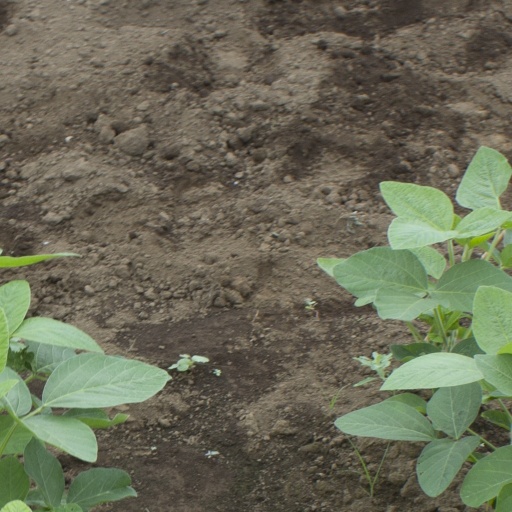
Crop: soybean